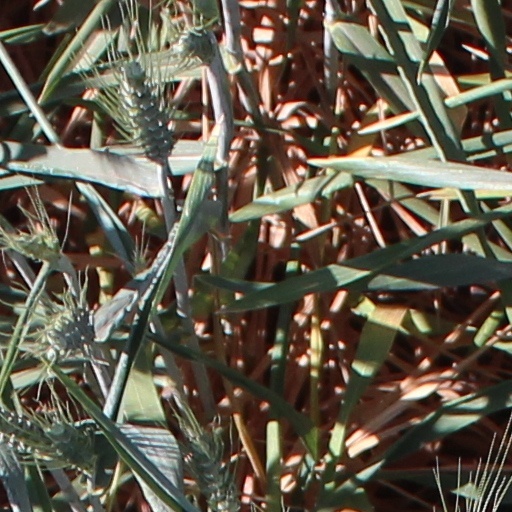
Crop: wheat